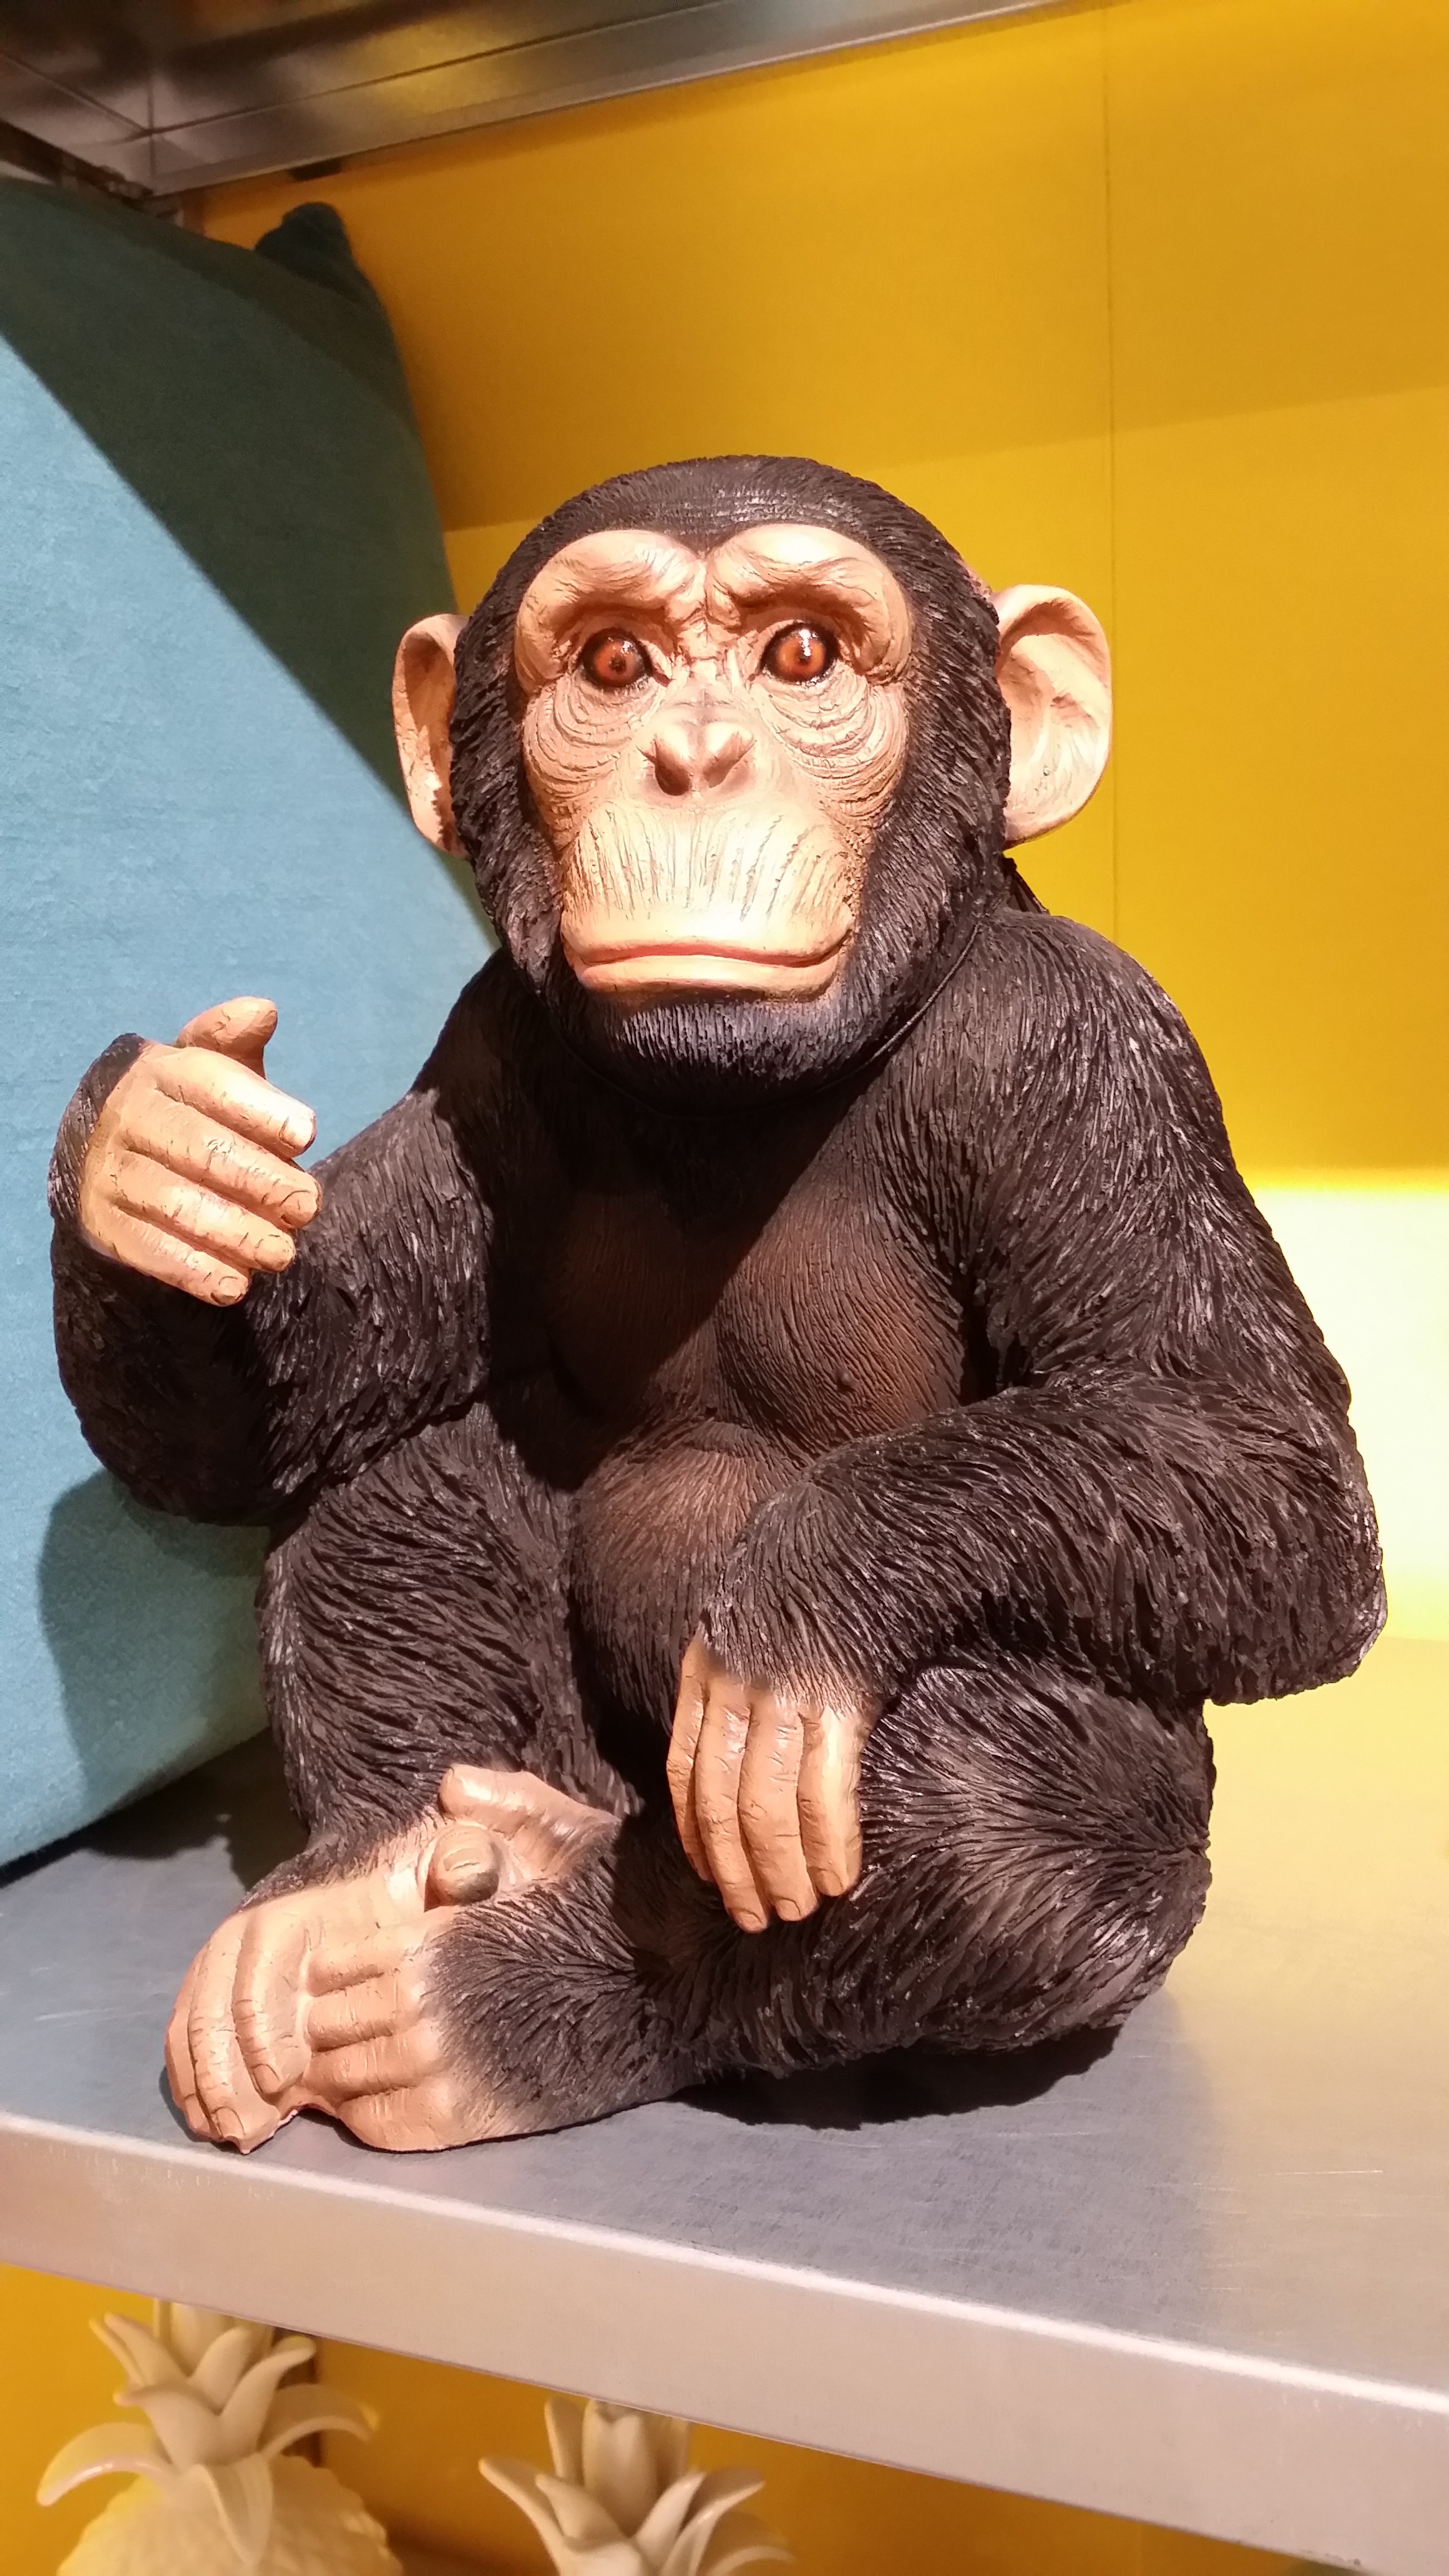
animal, food, bag, mammal, market, shopping, primate, chimpanzee, happy, funny, supermarket, commercial, purchasing, shopping cart, ape on shelving, colorful allerlei, facial hair